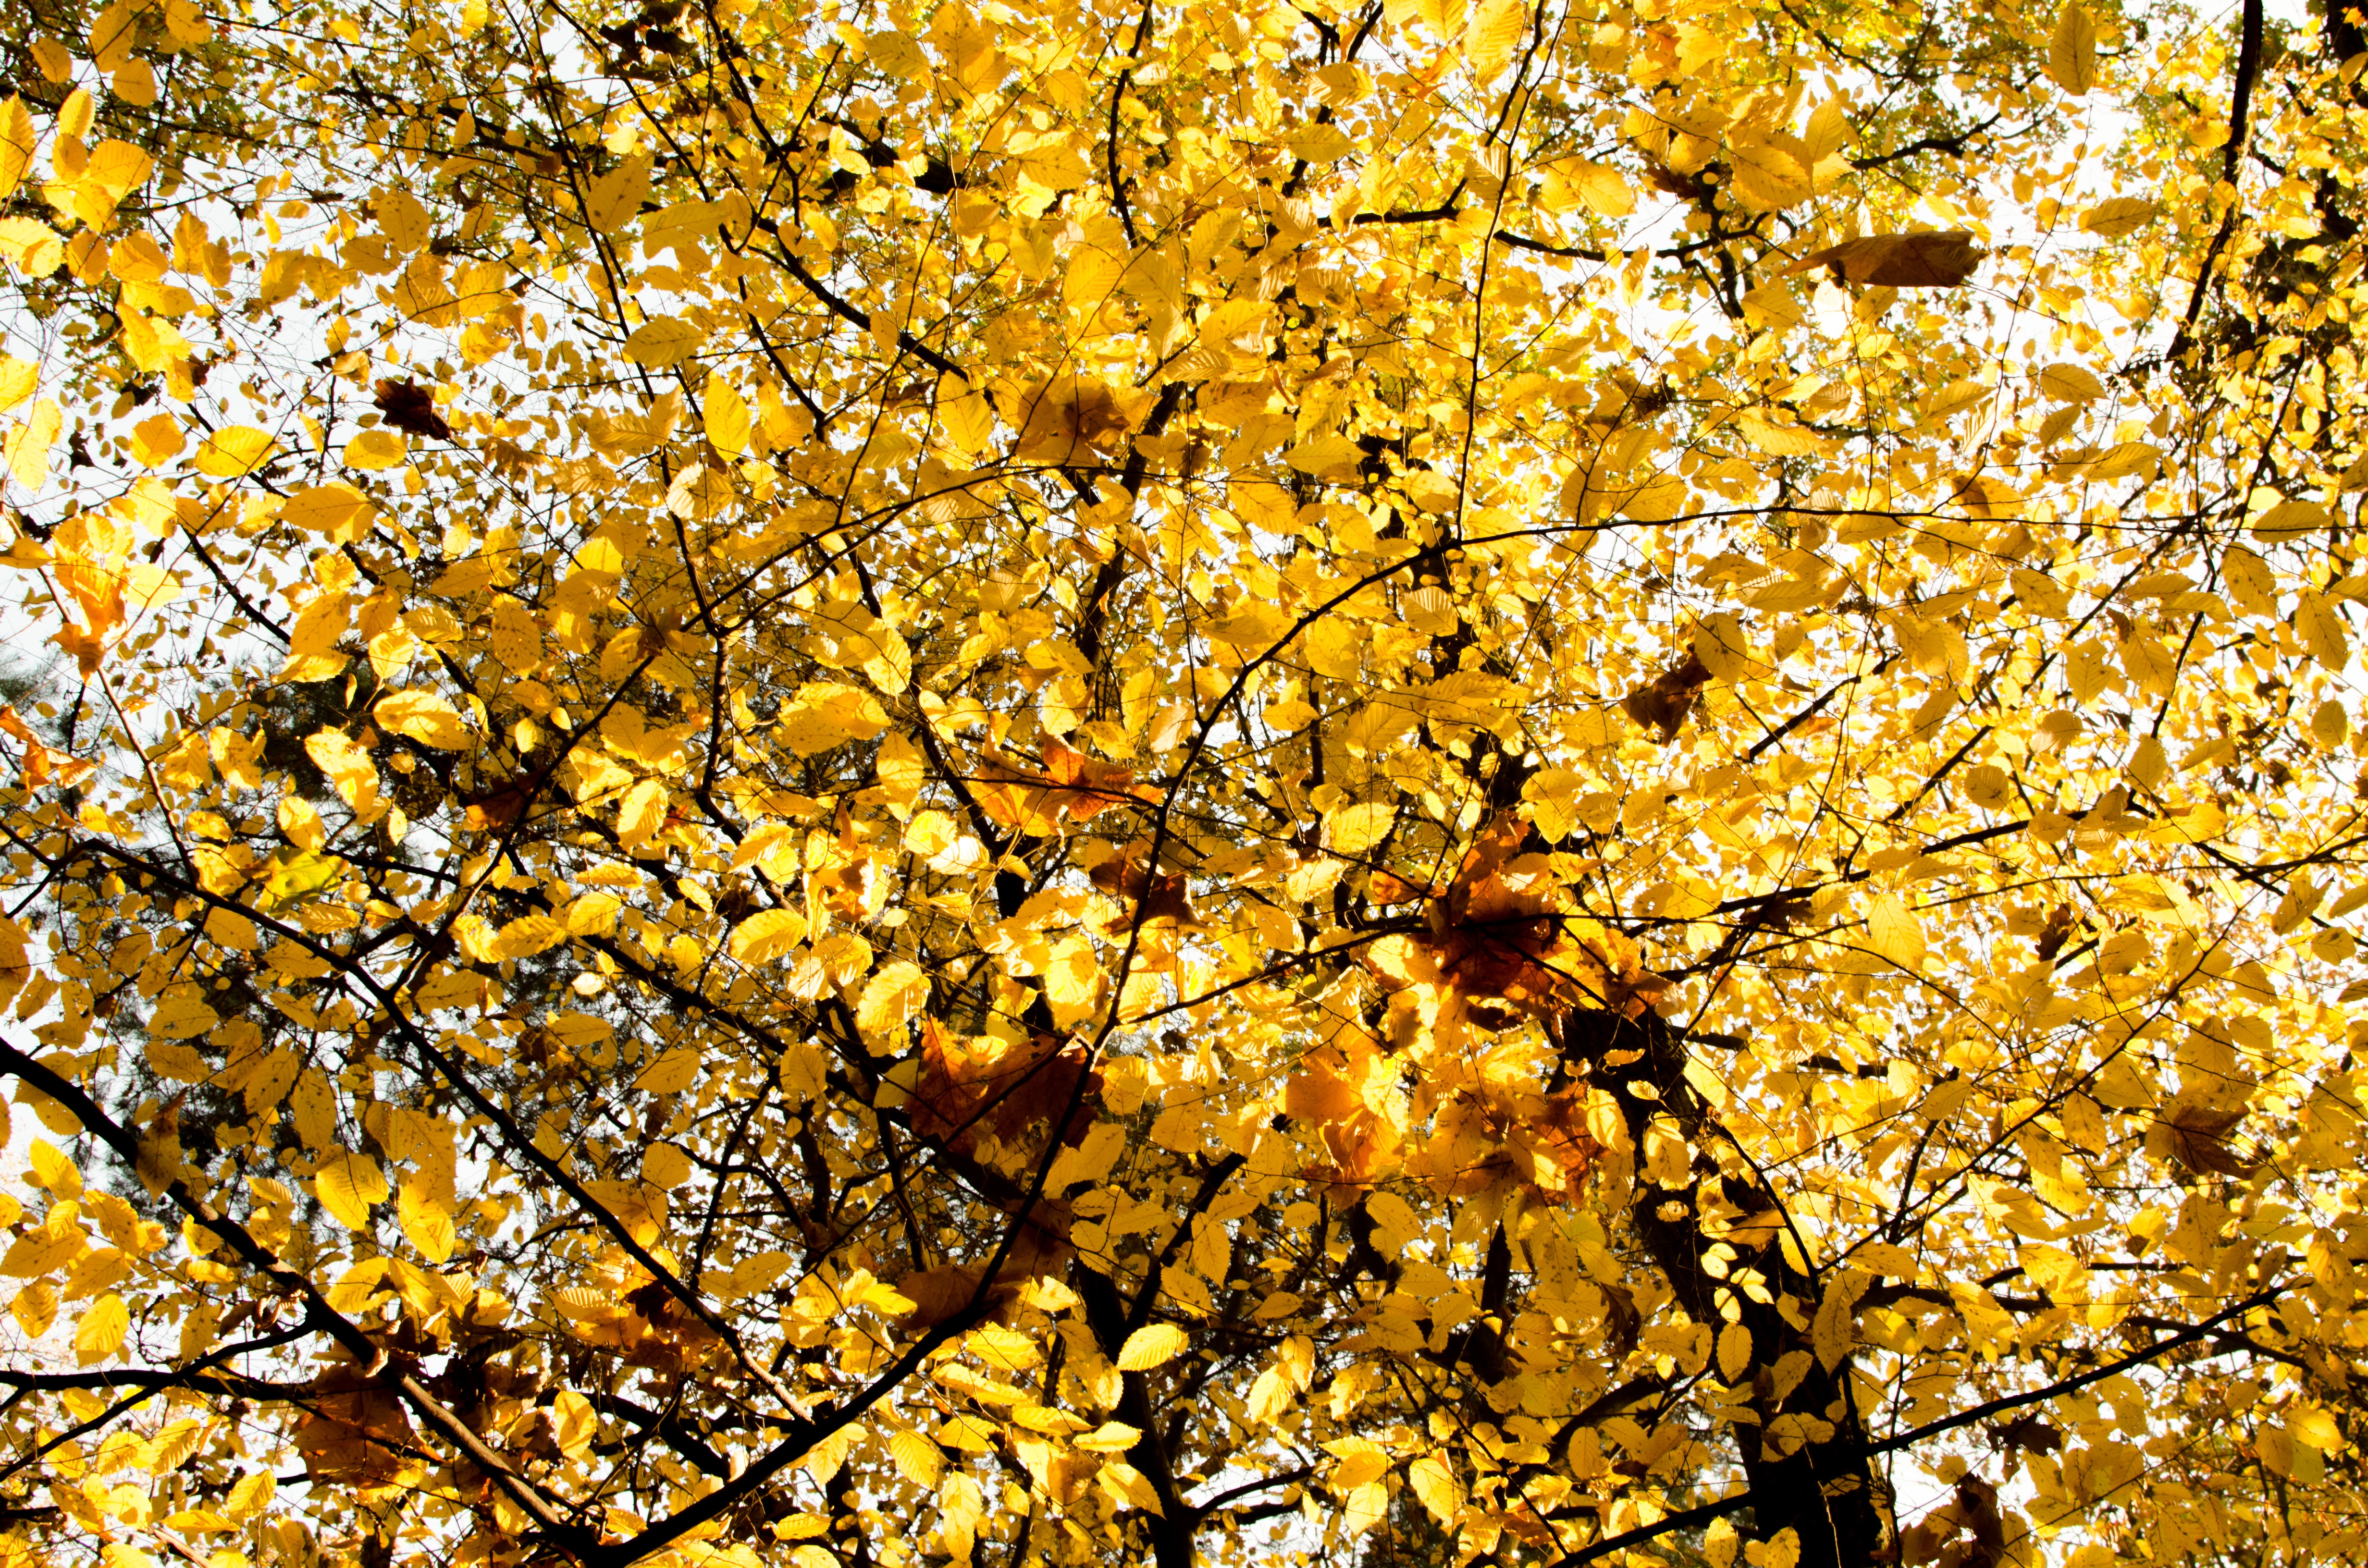
tree, branch, blossom, plant, sunlight, leaf, flower, food, produce, autumn, yellow, flora, season, deciduous, flowering plant, woody plant, land plant